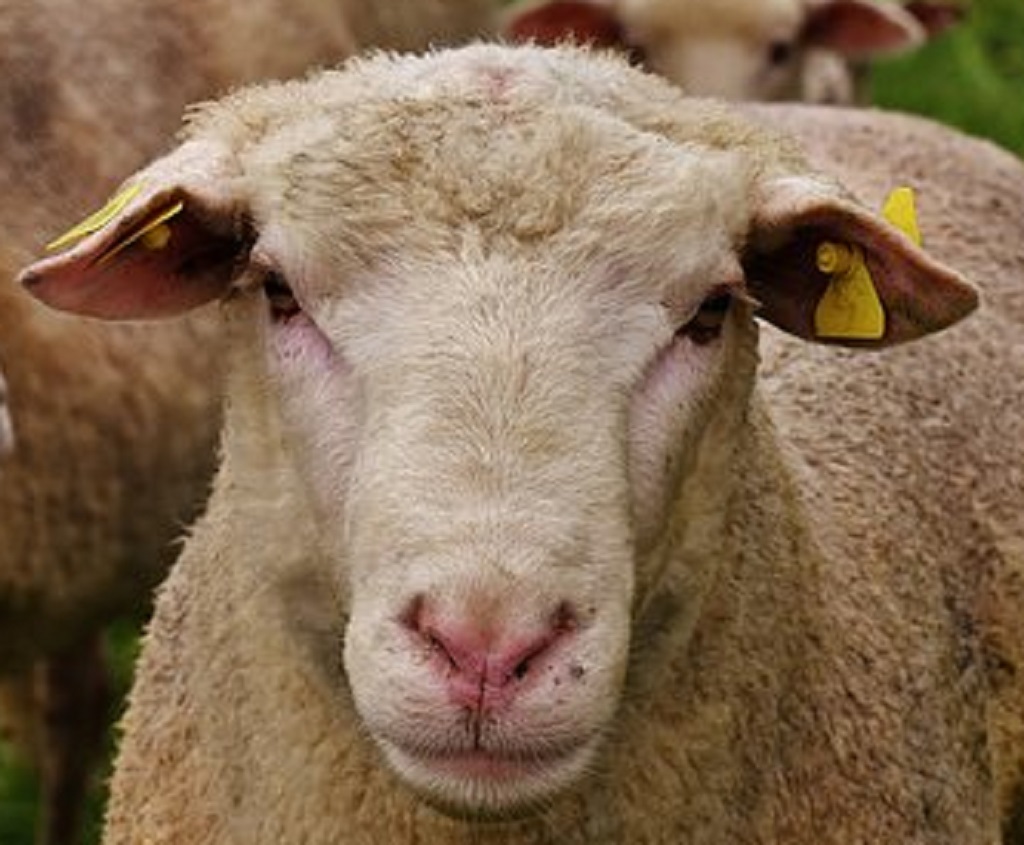
Label: no pain